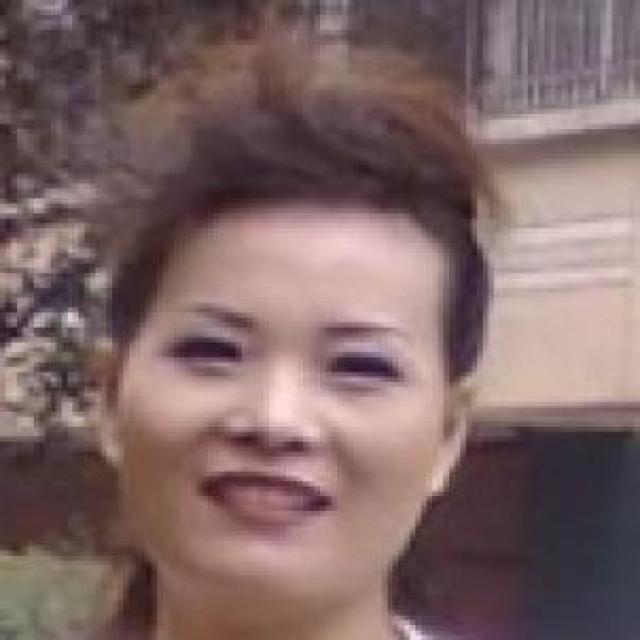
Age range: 21-44